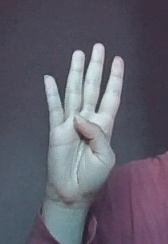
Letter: kaaf